A Maximum High

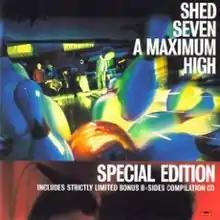
"A Maximum High Special Edition" CD cover.

A limited edition double CD version of the album titled "A Maximum High Special Edition" was released in September 1996, five months after the regular issue. It featured a bonus disc of many of the band's b-sides from their first 9 single releases, along with an alternate piano version of the album track "Out by My Side" and an expanded album cover with additional lyrics and photographs. The Special Edition was released for the first time on vinyl to coincide with the 25th anniversary of the album in 2021.